SNCF Class BB 22200

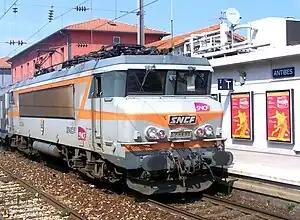
22394 at Antibes station (2006)

The BB 22200 is a class of electric locomotives in service with the French railways SNCF, built by Alstom between 1976 and 1986. They are a dual voltage version (1500 V DC and 25 kV 50 Hz AC) of the BB 7200 and BB 15000 Nez Cassé classes.